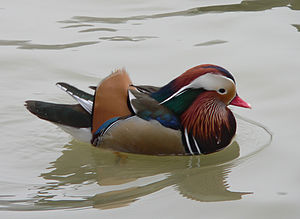
Andefugle
Mandarinand (Aix galericulata)
Mandarinand (Aix galericulata)
Andefugle er en orden af fugle. Den består af 169 nulevende arter i tre familier: Hyrdefugle, Skadegåsen og den største familie, de egentlige andefugle, som består af 165 arter og bl.a. omfatter gæs, svaner og ægte ænder.